Data lineage

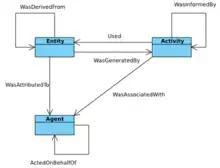
PROV Core Structures

Intuitively, for an operator formula_1 producing output formula_2, lineage consists of triplets of form formula_3, where formula_4 is the set of inputs to formula_1 used to derive formula_2. A query that finds the inputs deriving an output is called a "backward tracing query", while one that finds the outputs produced by an input is called a "forward tracing query". Backward tracing is useful for debugging, while forward tracing is useful for tracking error propagation. Tracing queries also form the basis for replaying an original dataflow. However, to efficiently use lineage in a DISC system, we need to be able to capture lineage at multiple levels (or granularities) of operators and data, capture accurate lineage for DISC processing constructs and be able to trace through multiple dataflow stages efficiently.